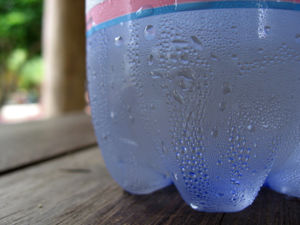
Kondensering
Kondensering på kold flaske.
Kondensering også kaldet fortætning er en faseændring, hvor stof på gasform omdannes til stof på væskeform, under frigivelse af termisk energi.